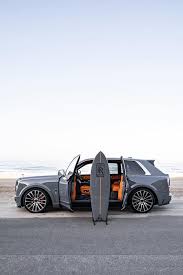
Label: noambulance